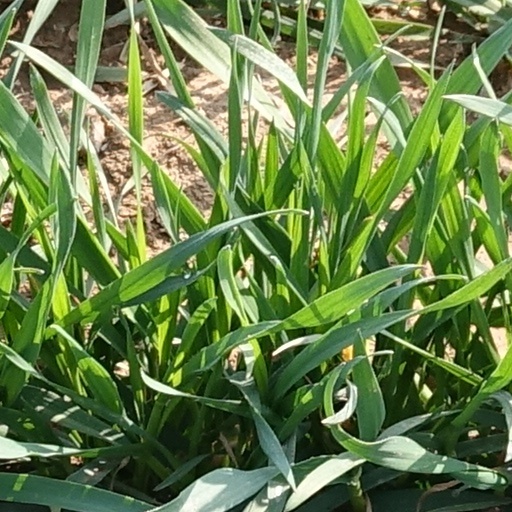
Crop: wheat